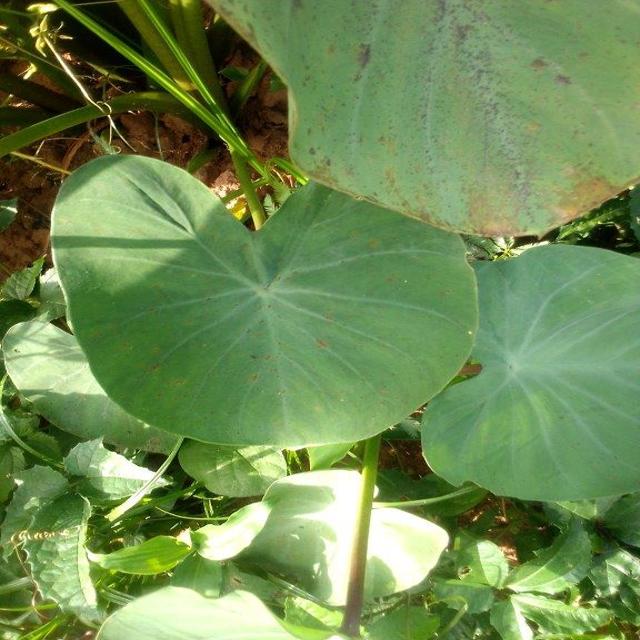
Label: Early_Blight